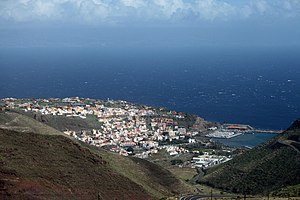
San Sebastián de La Gomera
San Sebastián
San Sebastián de La Gomera med ca. 8600 indbyggere er en kommune og hovedstad i den til Spanien hørende Kanariske ø La Gomera. Den ligger på øens østkyst og er efter indbyggertal og areal den største af øens seks kommuner. Nabokommunerne er Hermigua i nordvest og Alajeró i sydvest. Byen ligger i dalen Barranco de la Villa. Vandløbene fører kun ved nedbør vand. I den øverste del af Barrancos er der anlagt opdæmmede søer, for at samle overfladevandet. I nutiden er kommunens økonomi hovedsagelig bestemt af at fungere som øen hovedstad og havn. Særlig servicesektoren, transport, handel og turismen har stor betydning for kommunens økonomi